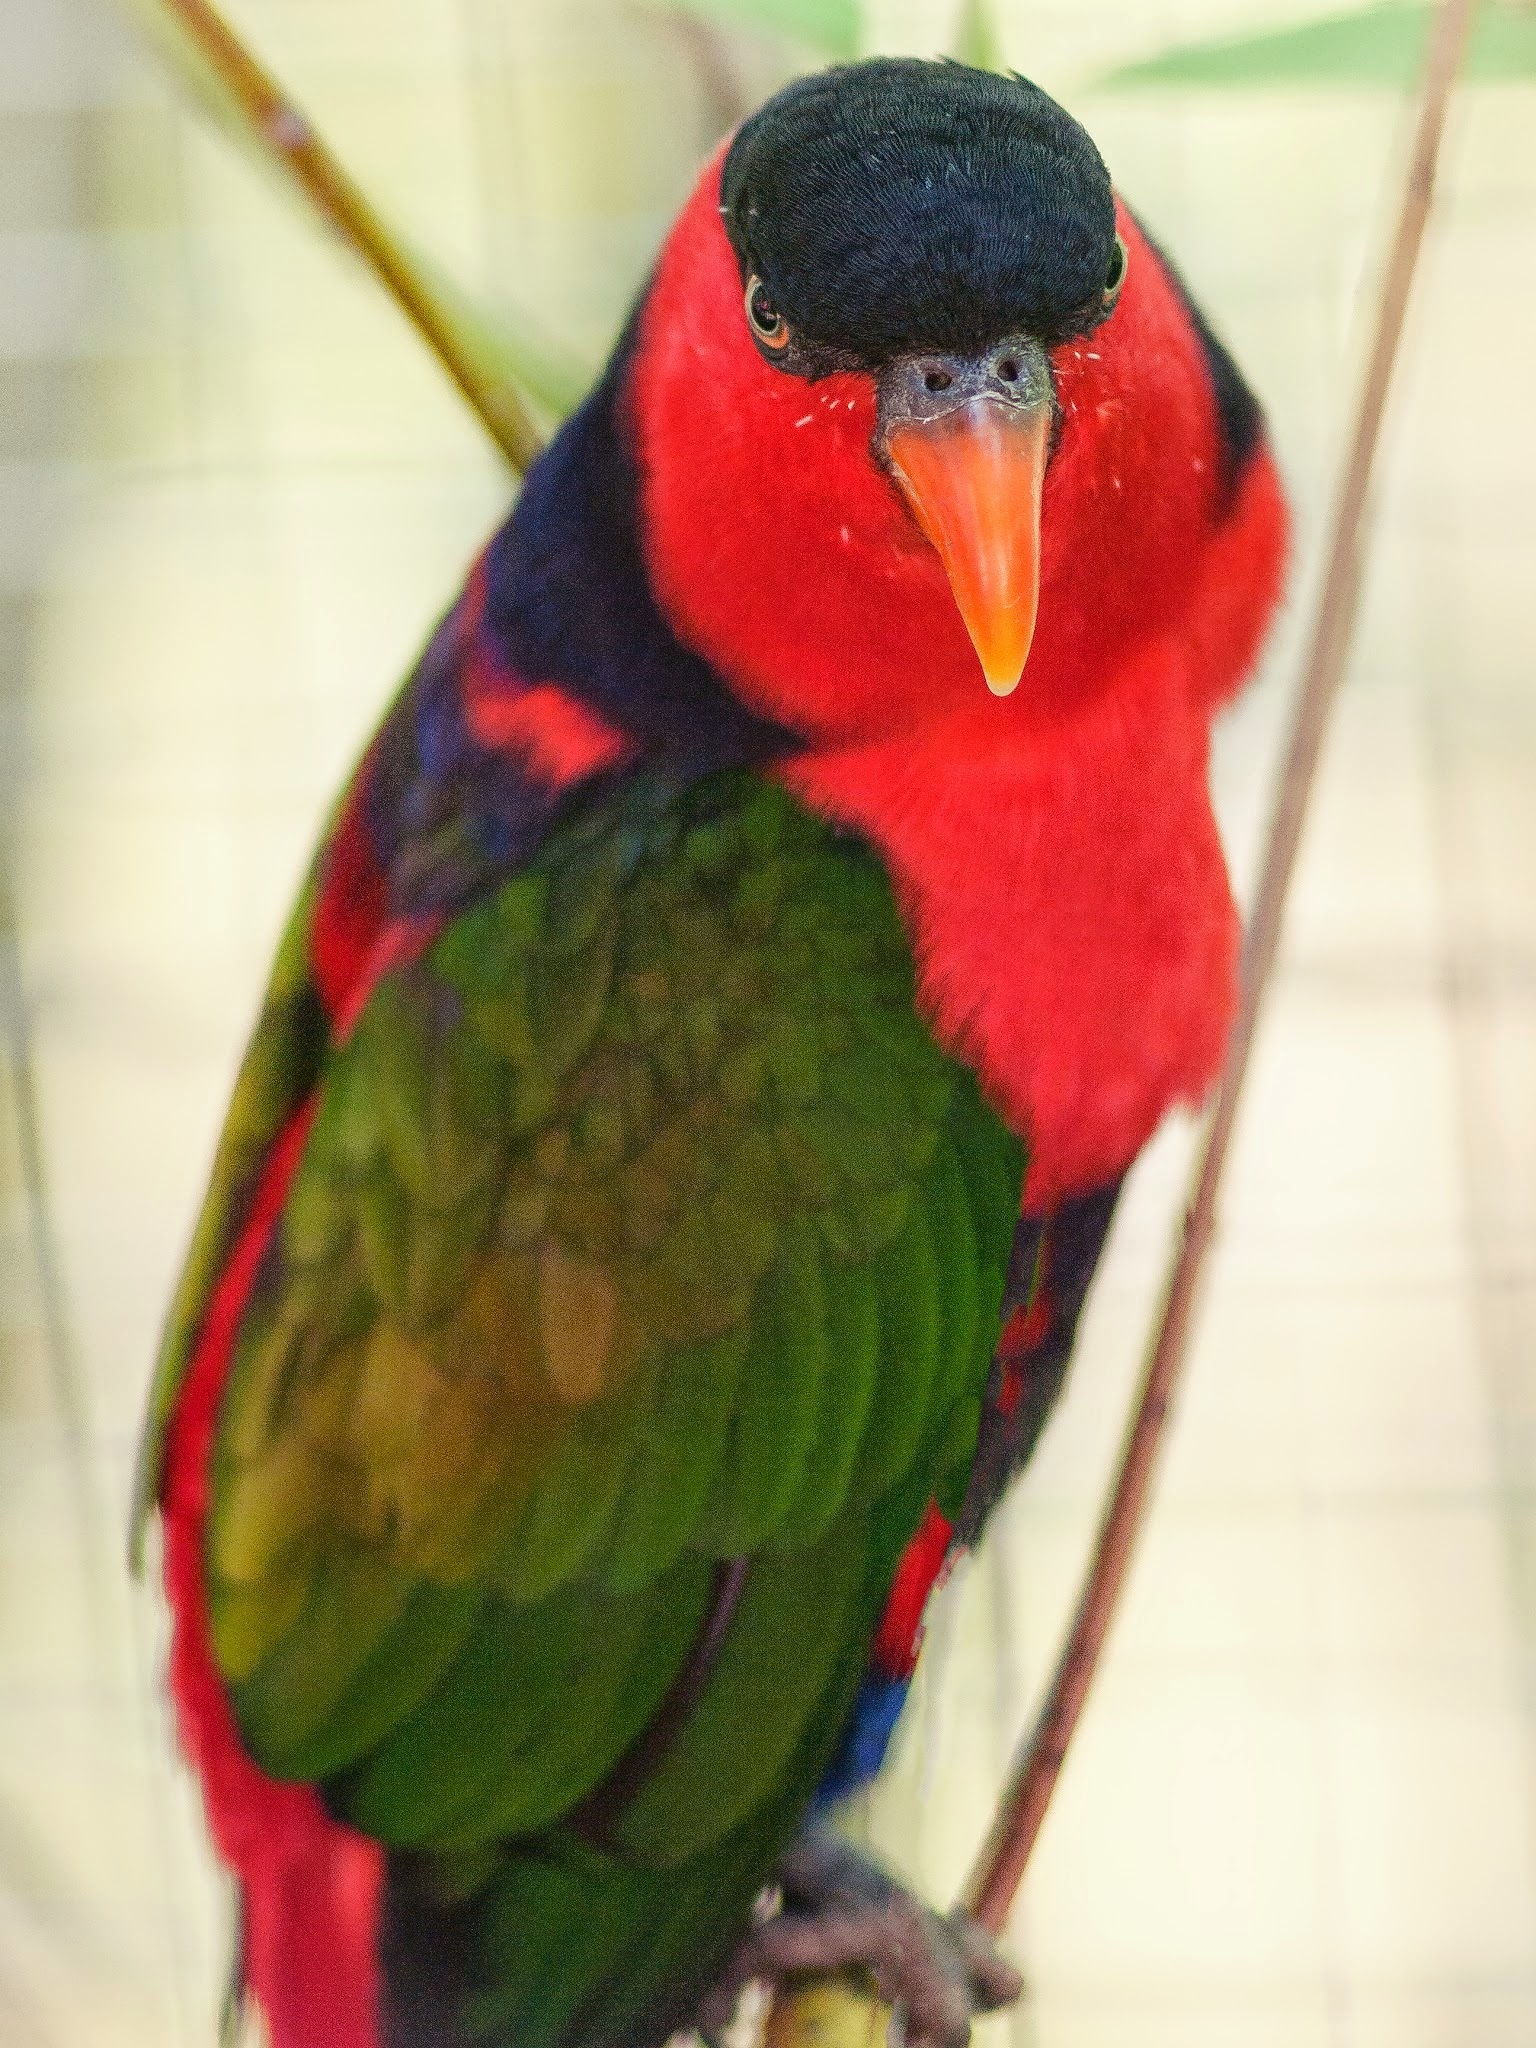
nature, bird, zoo, orange, green, red, beak, black, yellow, fauna, lorikeet, lovebird, macaw, vertebrate, parrot, parakeet, common pet parakeet